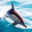
Label: dolphin